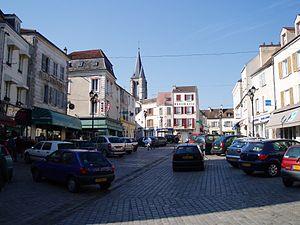
Place du Marché, Brie-Comte-Robert Seine-et-Marne, France
Brie-Comte-Robert, nommée localement Brie, est une commune francilienne située à l'ouest du département de Seine-et-Marne. Capitale historique de la Brie française, la commune est située sur la bordure du plateau de la Brie.